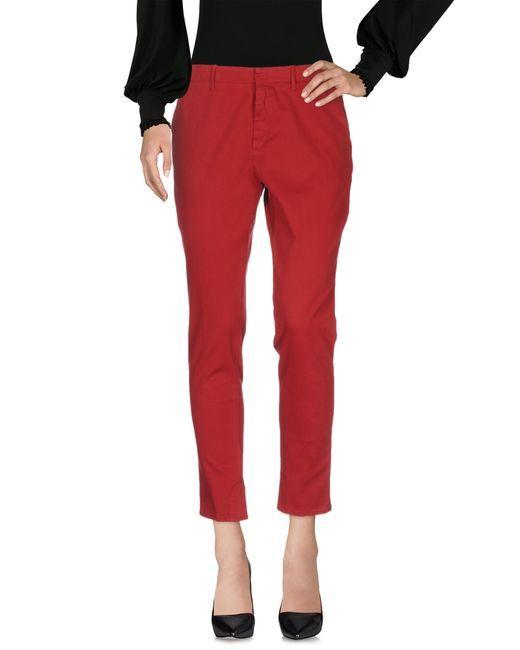
damenhose mit geradem Bein rot unifarbenes Material